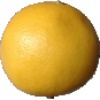
Label: white_grapefruit